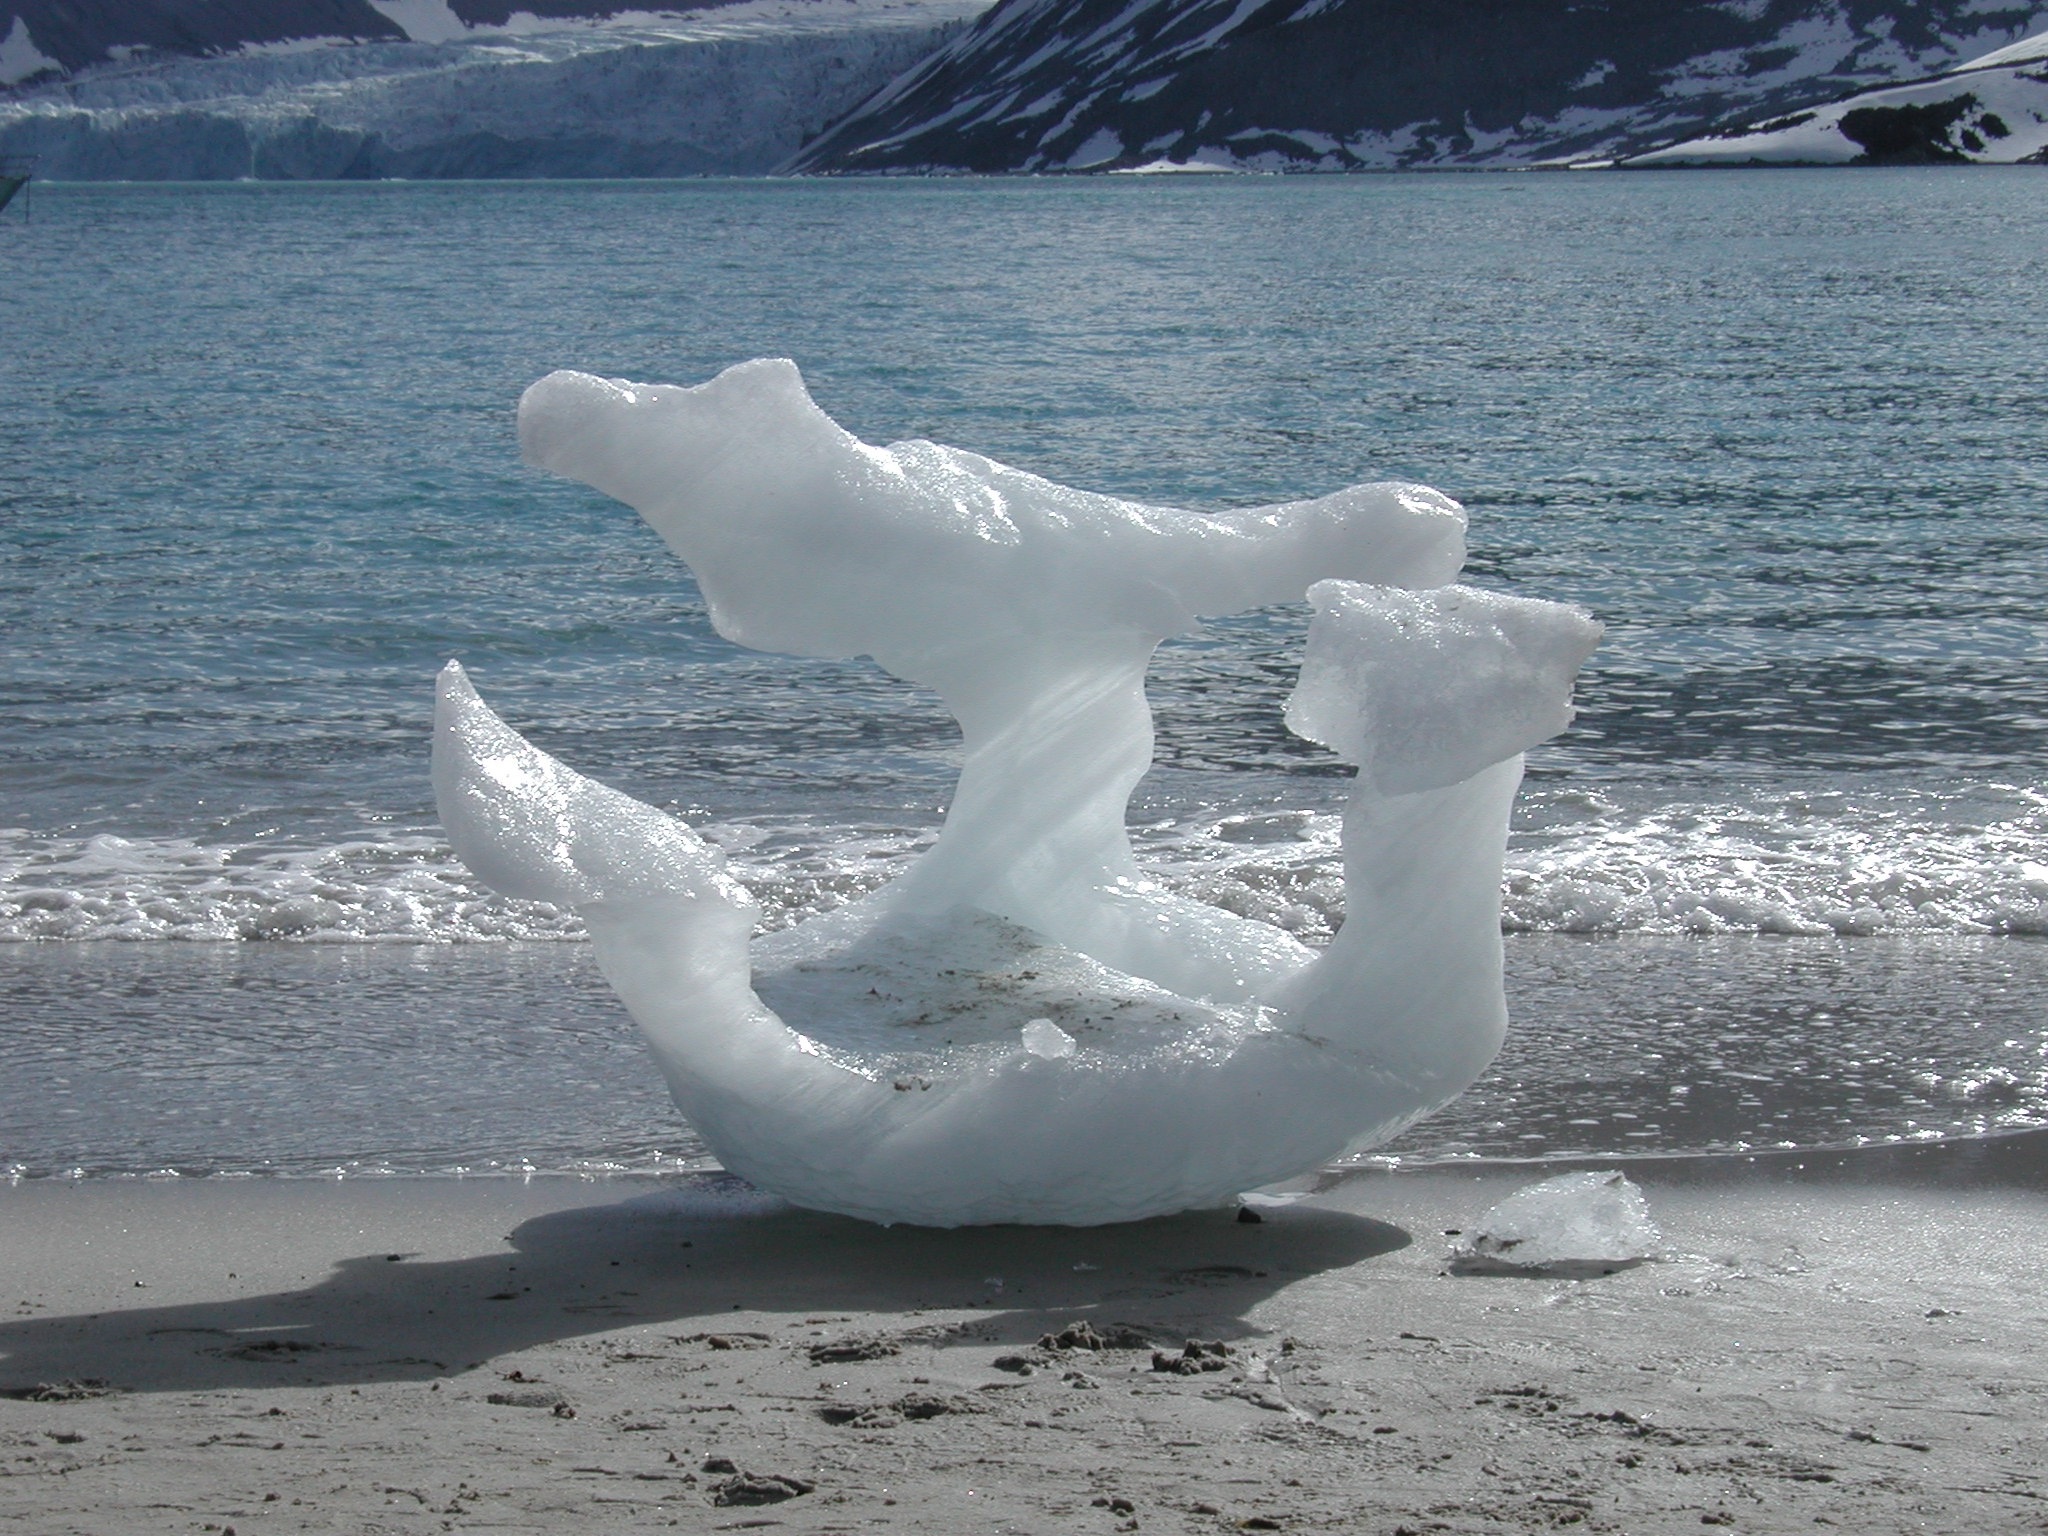
sea, coast, ocean, cold, wave, ice, arctic, iceberg, polar bear, freezing, arctic ocean, spitsbergen, wind wave, sea ice